4-4-0

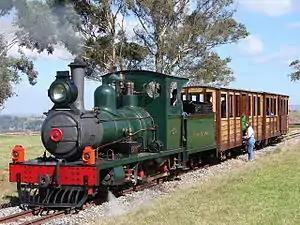
Restored Beira Railway Falcon F2

Australia's first 4-4-0 locomotives were introduced by the South Australian Railways in 1859. From that initial order for two locomotives, the numbers of this wheel arrangement multiplied and eventually appeared in most of the Australian colonies. Tender, tank and saddle tank versions, varying in size from small locomotives to express passenger racers with driving wheels, worked in Victoria, New South Wales, Western Australia and Tasmania on , and